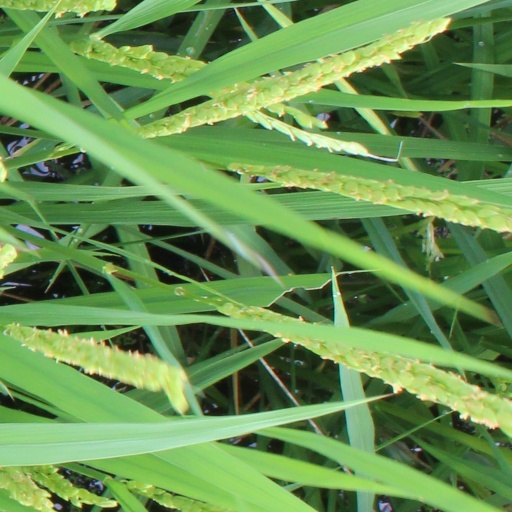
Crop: rice